Campanhã railway station

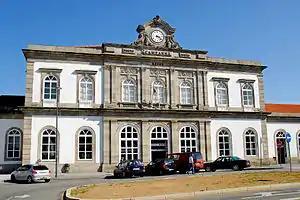
The 19th century facade of the railway station in Campanhã

The Campanhã Railway Station is a 19th-century railway station in the civil parish of Campanhã, in the municipality of Porto, district of Porto. Opened in 1877, it is connected to the Metro do Porto by the adjacent Campanhã metro station, and provides access to local commuter trains to Aveiro, Braga, Guimarães and Marco de Canaveses, Intercity and Alfa Pendular trains to Lisbon, inter-regional trains to Valença (which then provide access to Vigo), and the historical train to Pocinho.